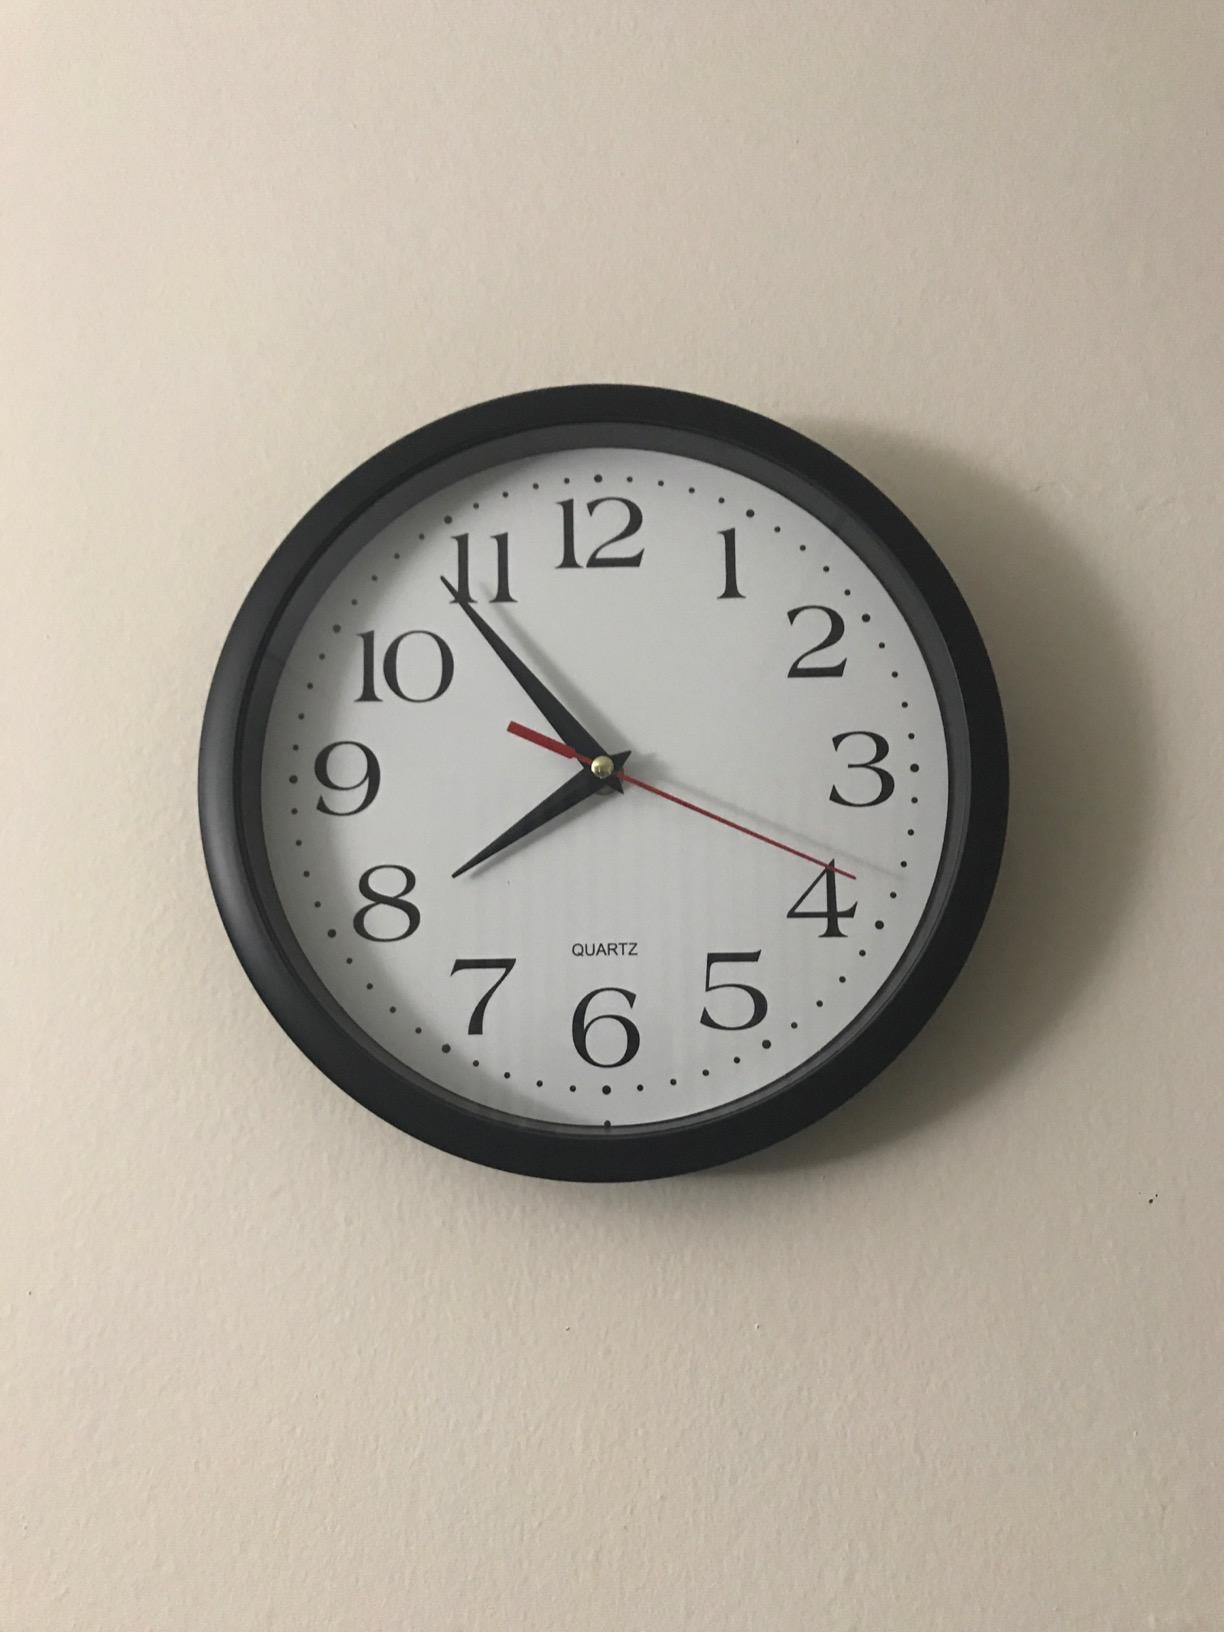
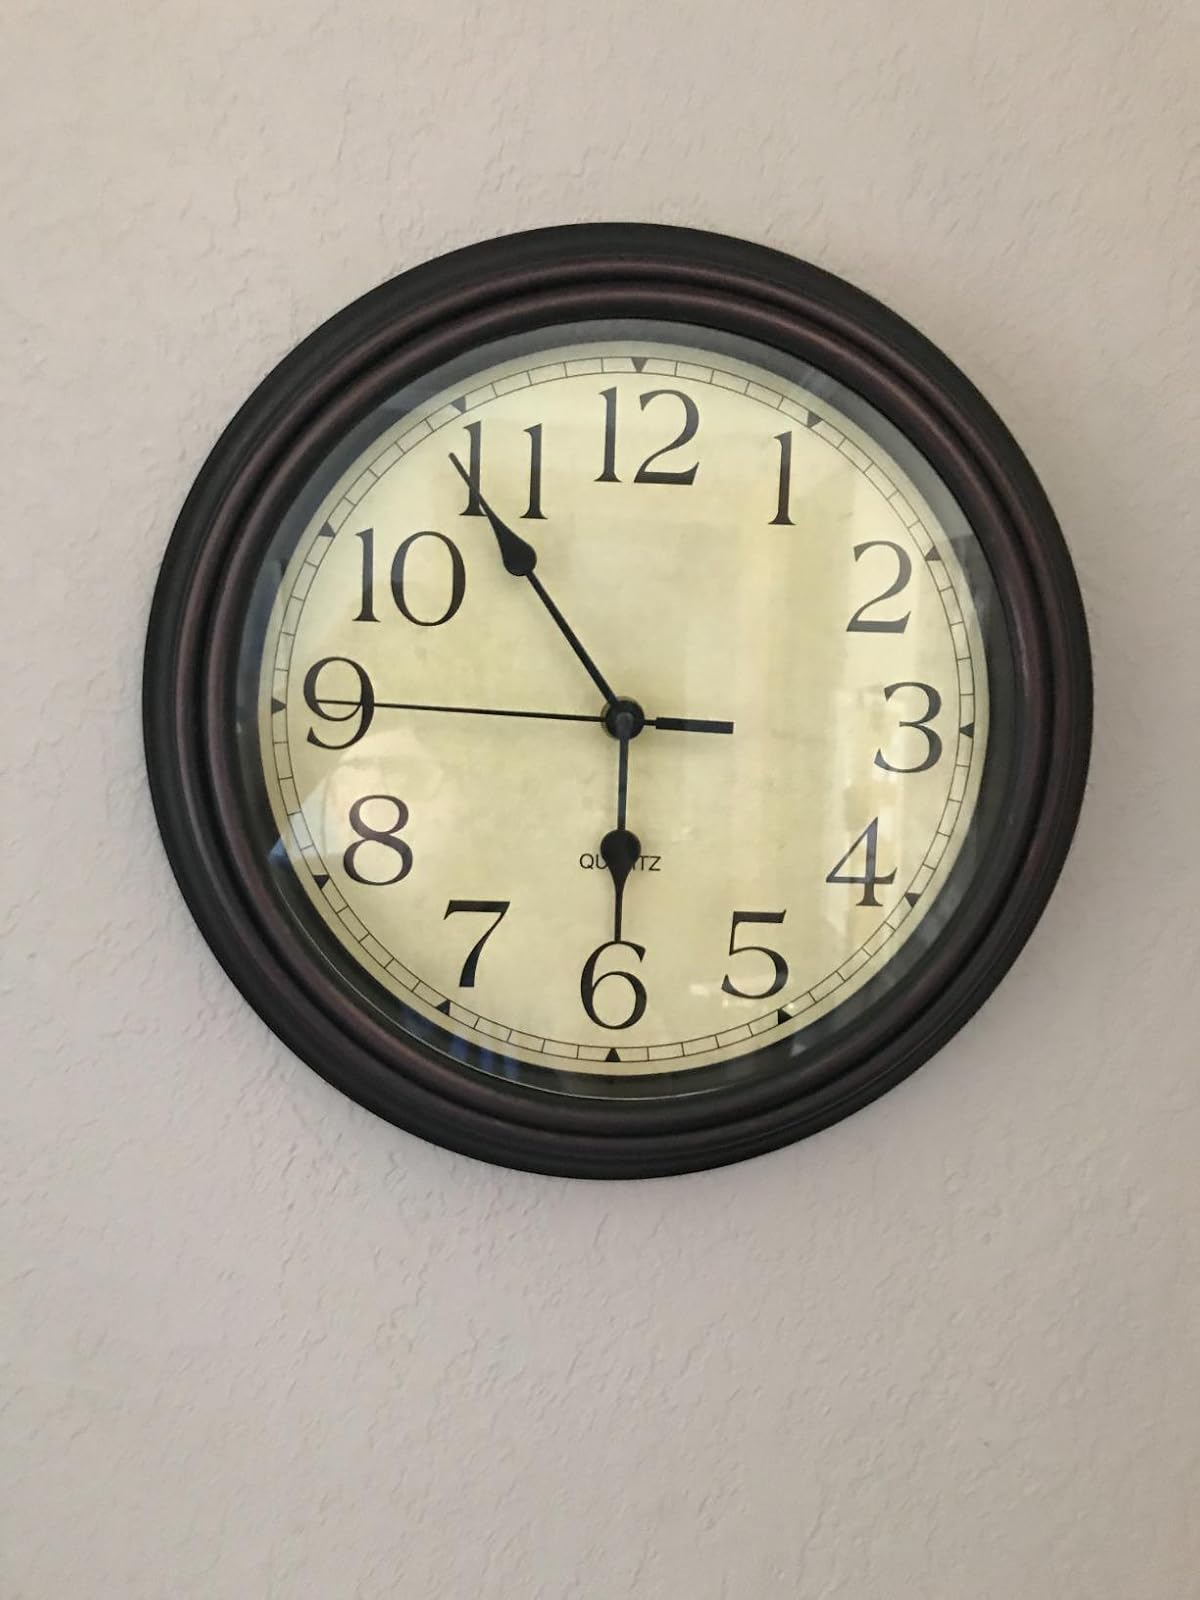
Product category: clock
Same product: no